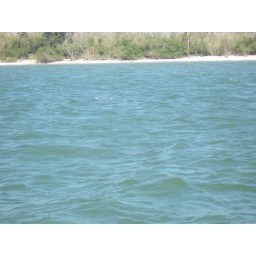
Along the coast of Florida you can see the crystal clear blue water by the sand with some bushes.